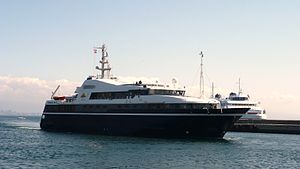
Siluna ACE
Skibet i Helsingør havn
"MS ""Siluna ACE"" er en passagerbåd, der blev kontraheret af Moltzaus Tankrederi A/S for trafik i Sundbussernes regi mellem Helsingør og Helsingborg